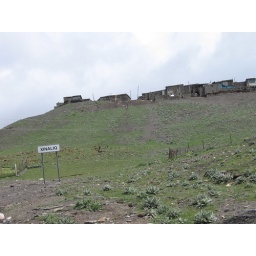
Here they say, &amp;quot;I build my house upon the roof of my neighbor.&amp;quot;